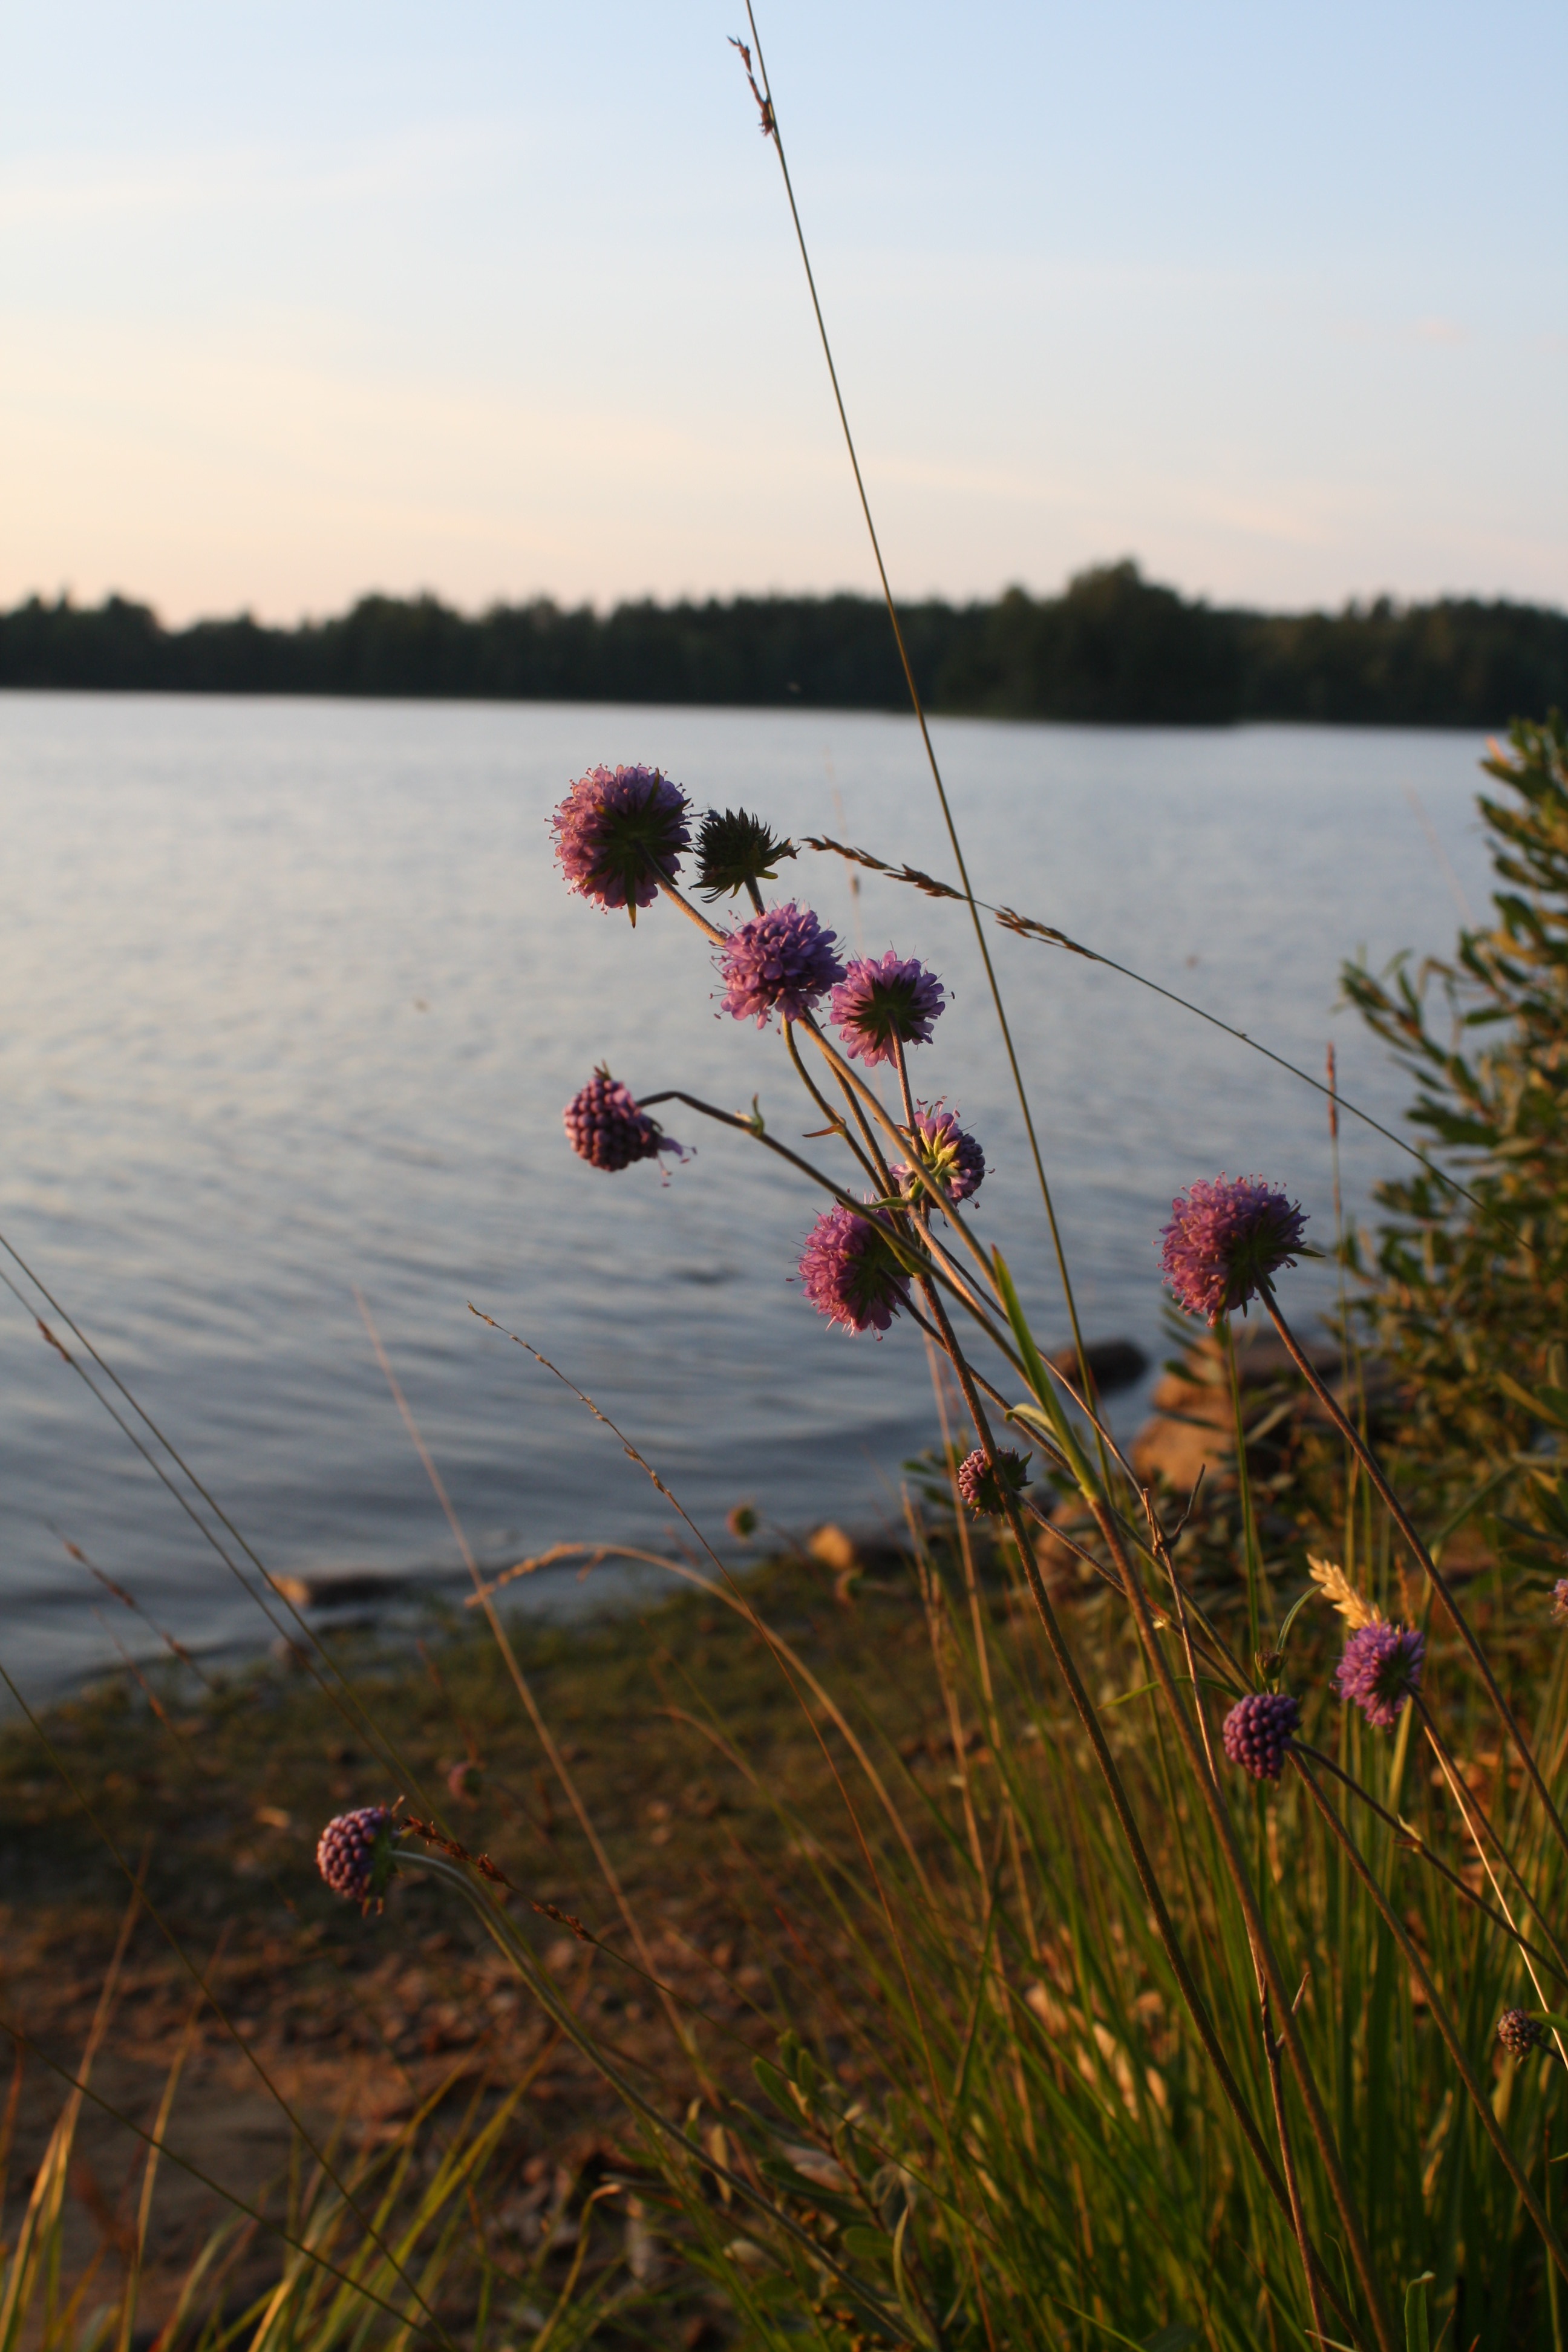
landscape, sea, water, sunset, flower, lake, summer, recreation, tranquility, green, fishing, peace, holiday, calm, rest, silence, zen, trees, rocks, stones, relaxation, boating, sweden, reflections, serenity, habitat, angling, outdoor recreation, recreational fishing